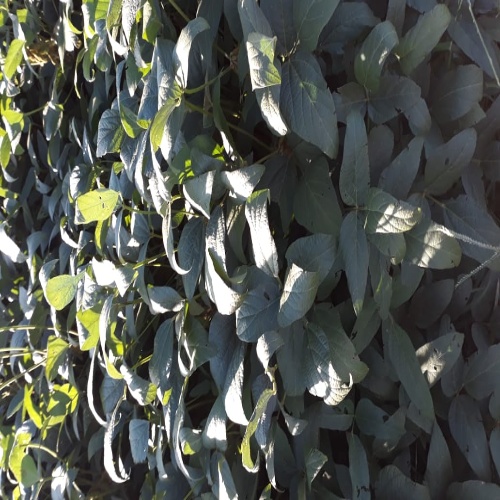
Label: Diabrotica_speciosa